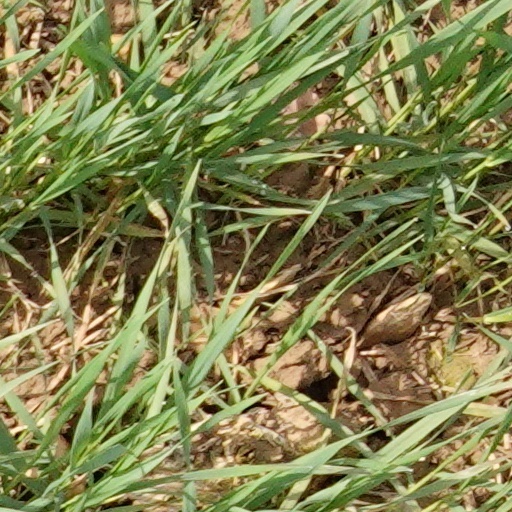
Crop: wheat